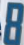
Number: 8